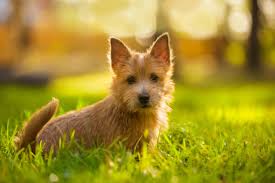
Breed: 203-n000016-Norwich_terrier